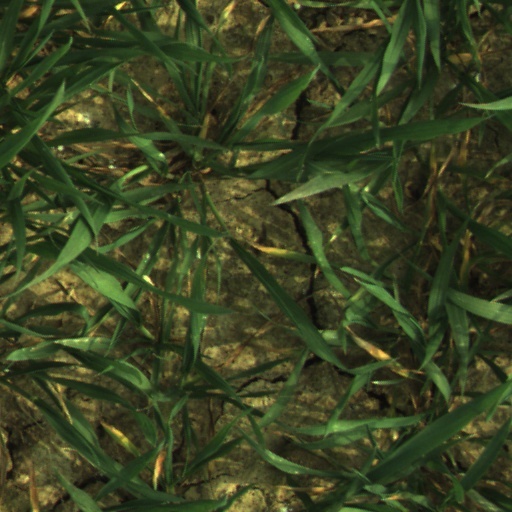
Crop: wheat